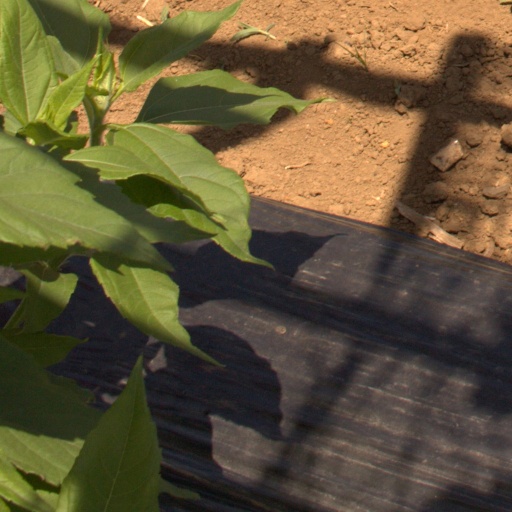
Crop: Jerusalem artichoke